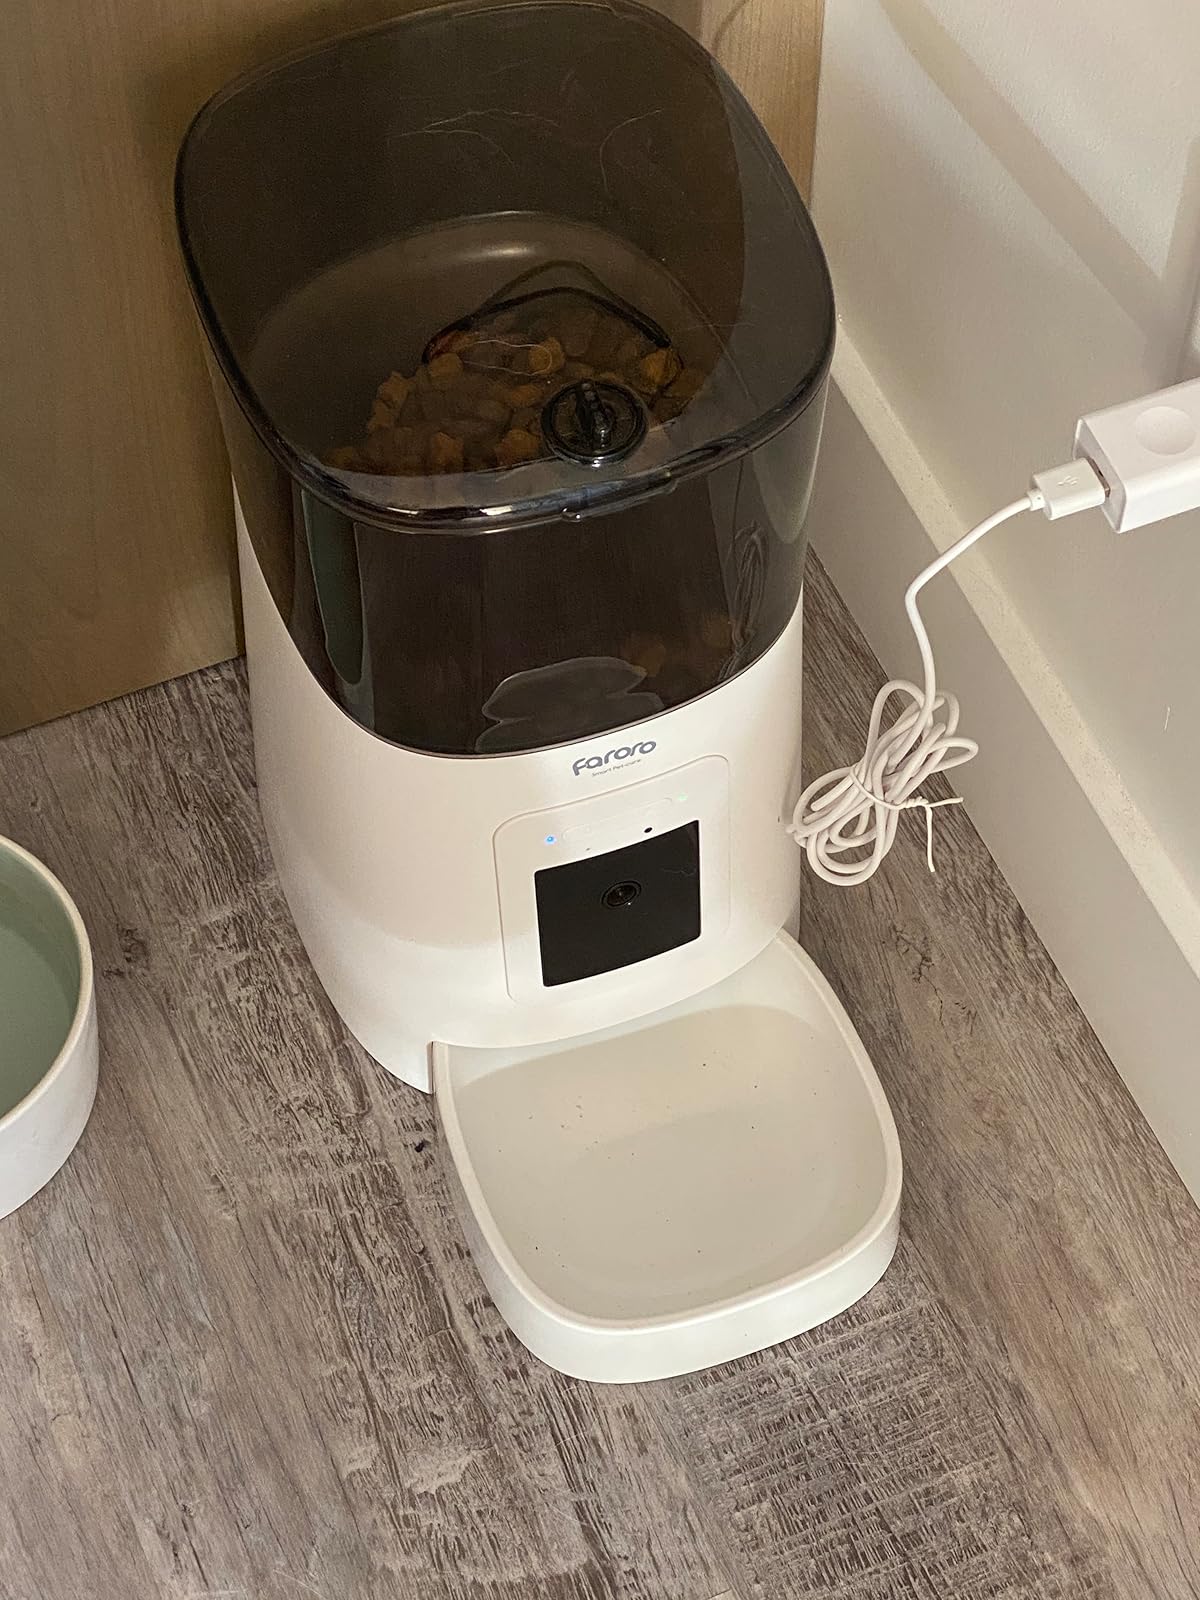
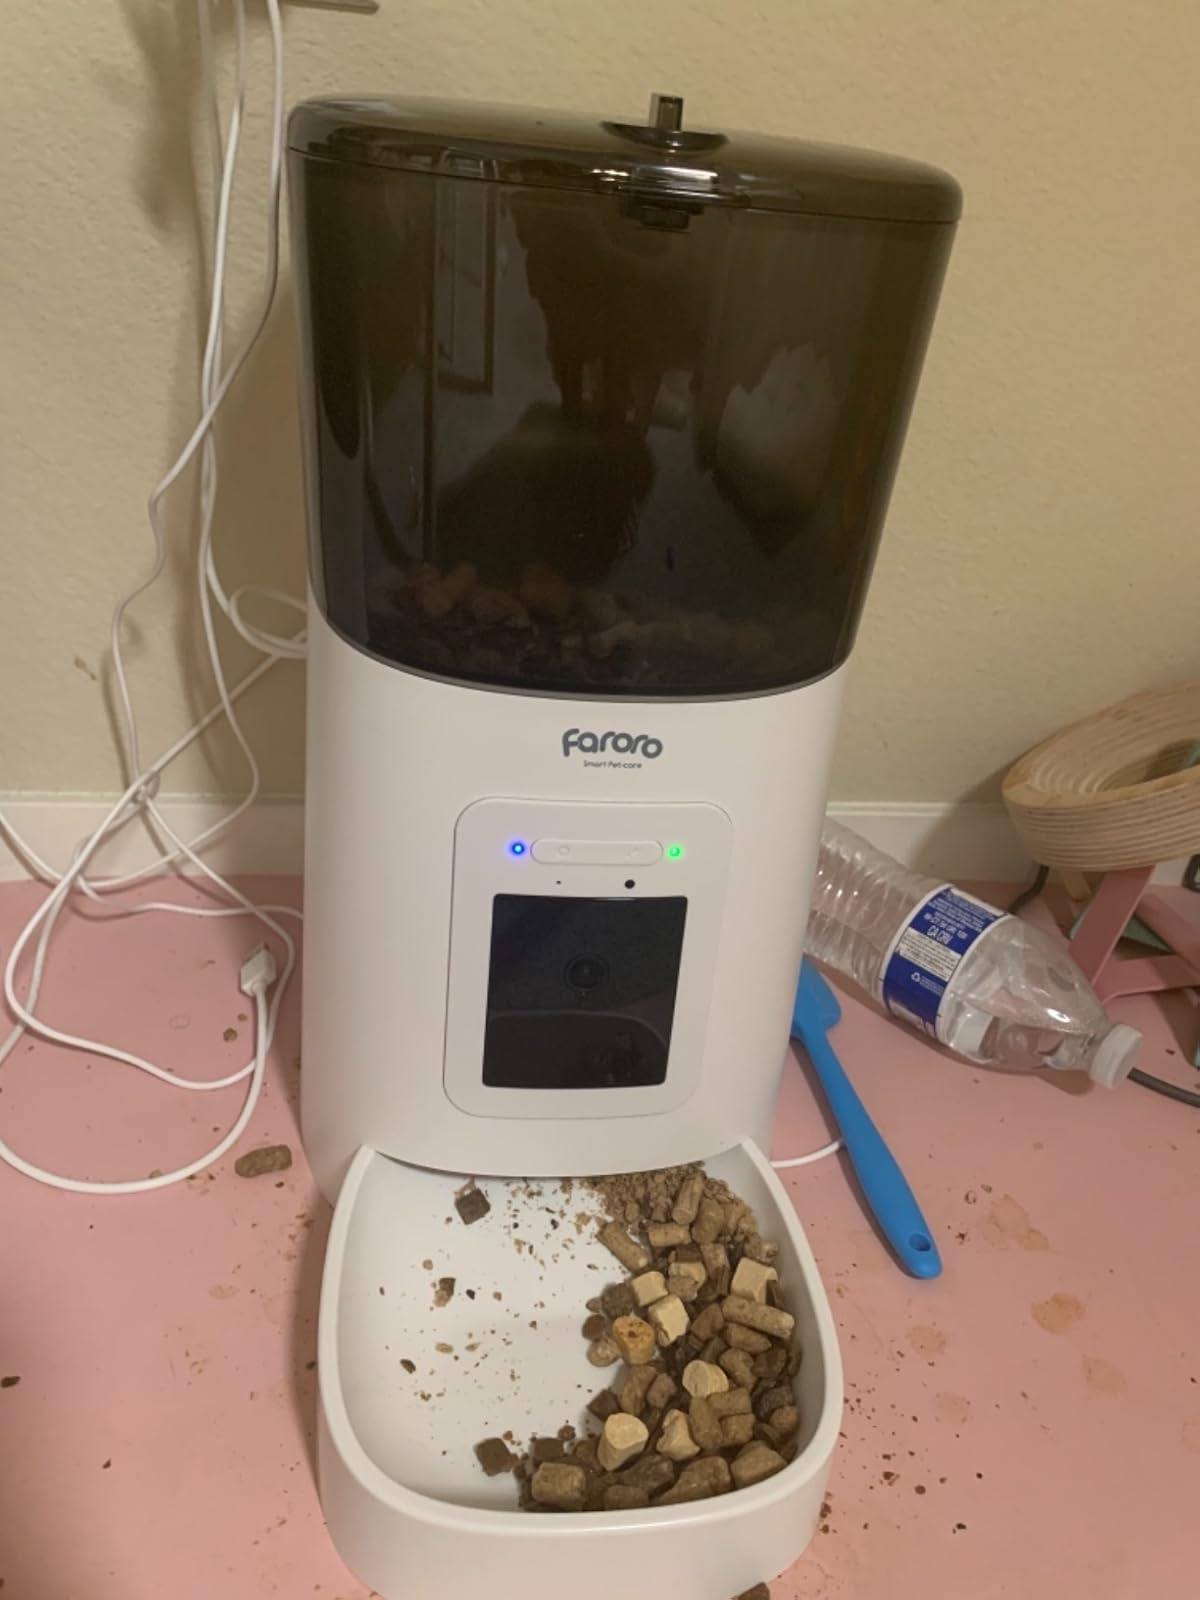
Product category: items_feeder
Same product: yes